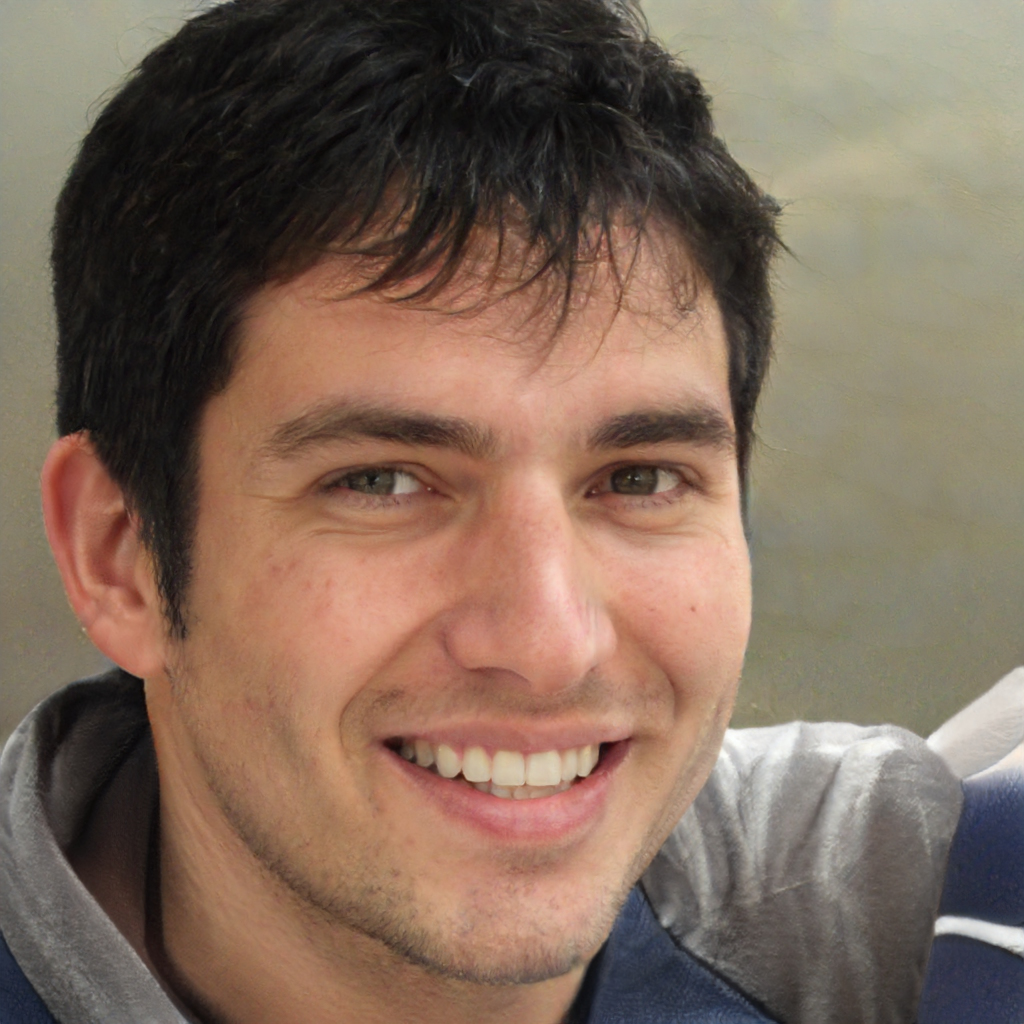
Gender: Male